Optical proximity correction

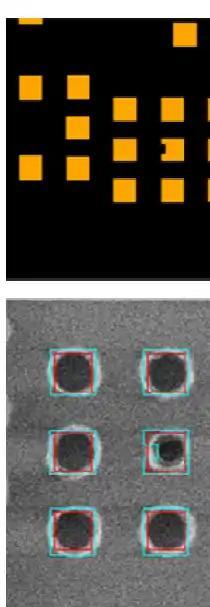
OPC applied to contact pattern. Due to the edge modification in the mask layout (top), the center contact in the right column is undersized in the wafer printed image (bottom).

The degree of coherence of the illumination source is determined by the ratio of its angular extent to the numerical aperture. This ratio is often called the partial coherence factor, or formula_7. It also affects the pattern quality and hence the application of OPC. The coherence distance in the image plane is given roughly by formula_8 Two image points separated by more than this distance will effectively be uncorrelated, allowing a simpler OPC application. This distance is in fact close to the Rayleigh criterion for values of formula_7 close to 1.